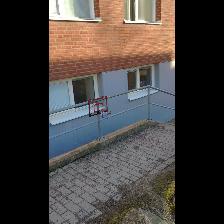
Label: NonHuman